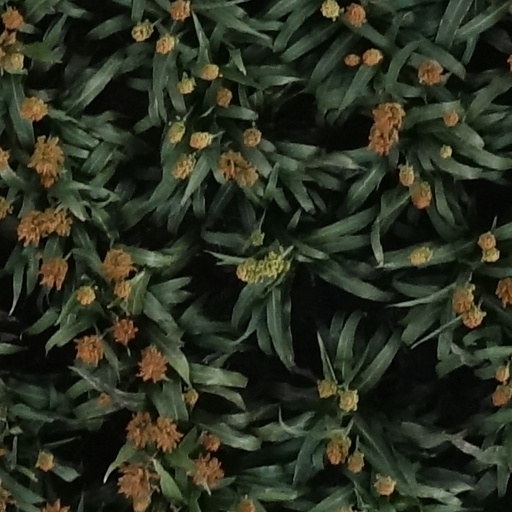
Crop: sorghum